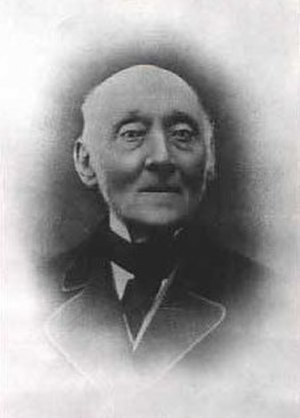
Niels Lind
Niels Lind